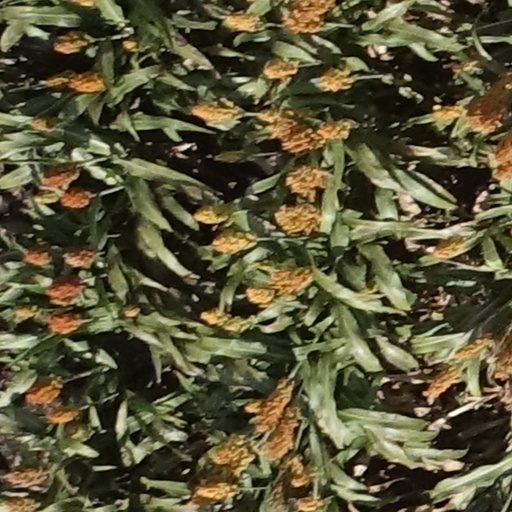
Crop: sorghum